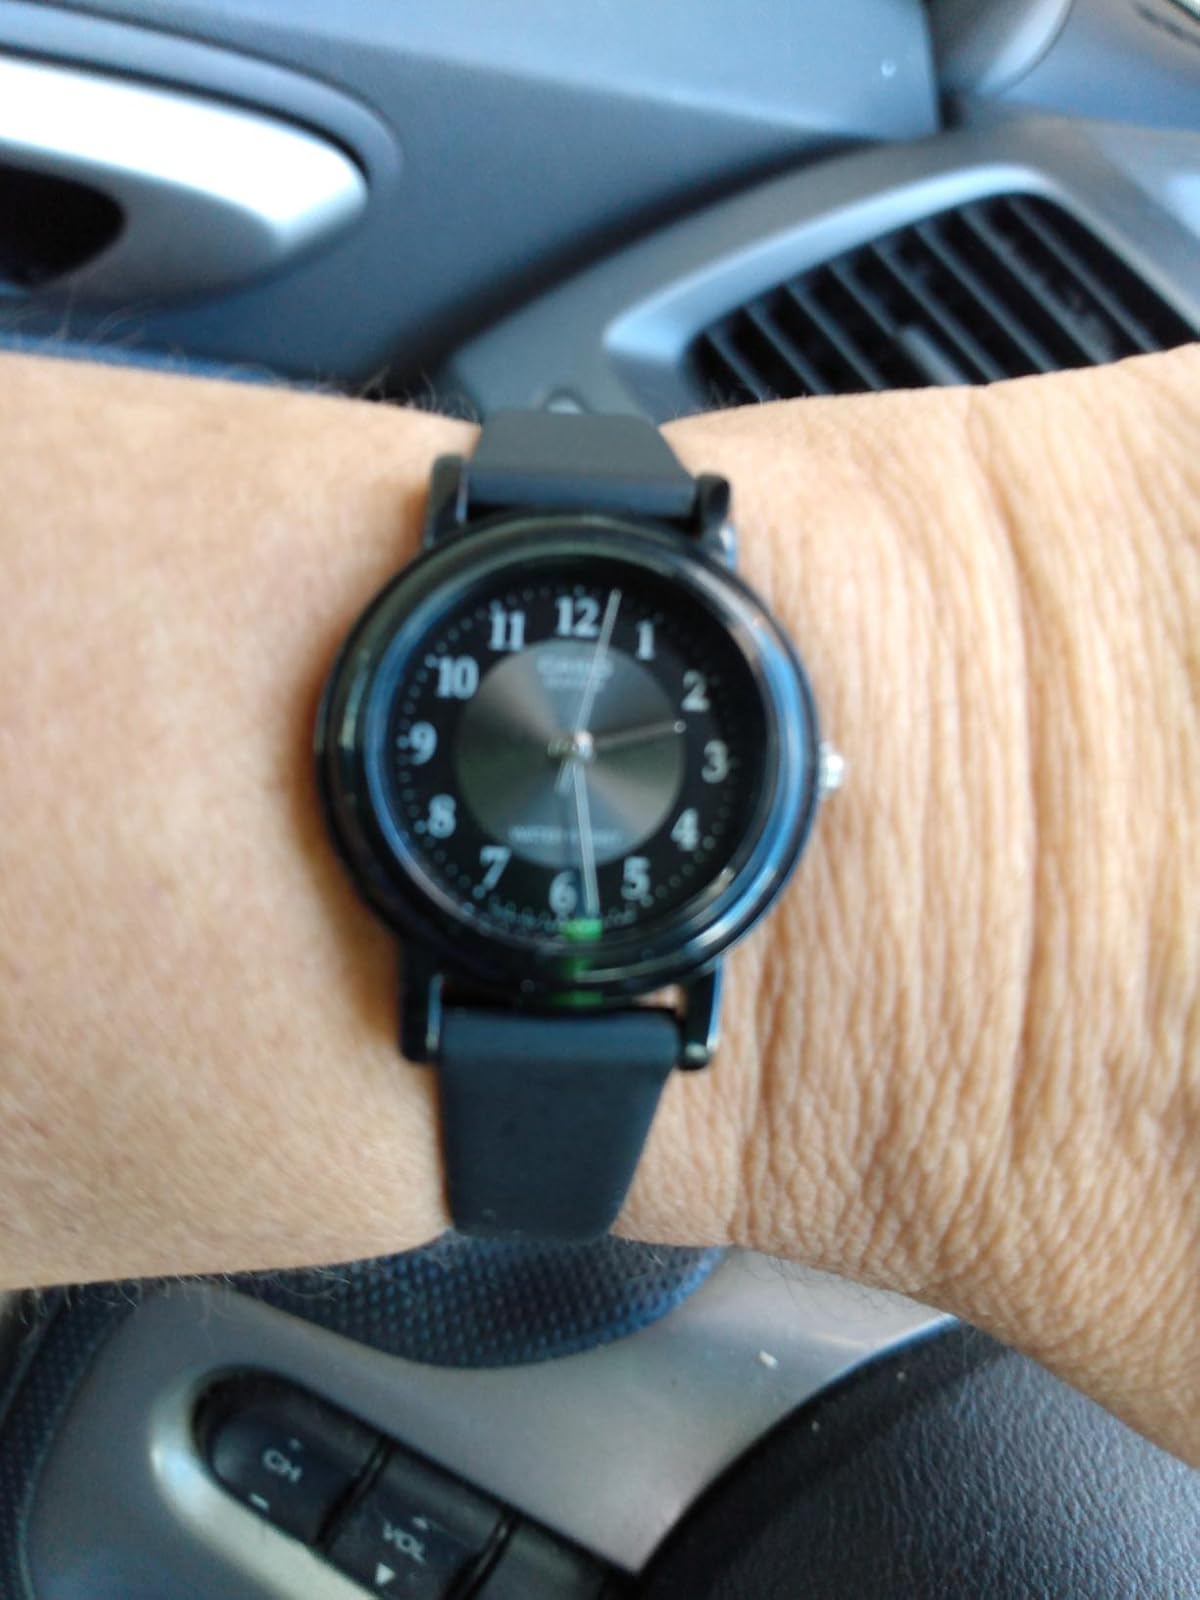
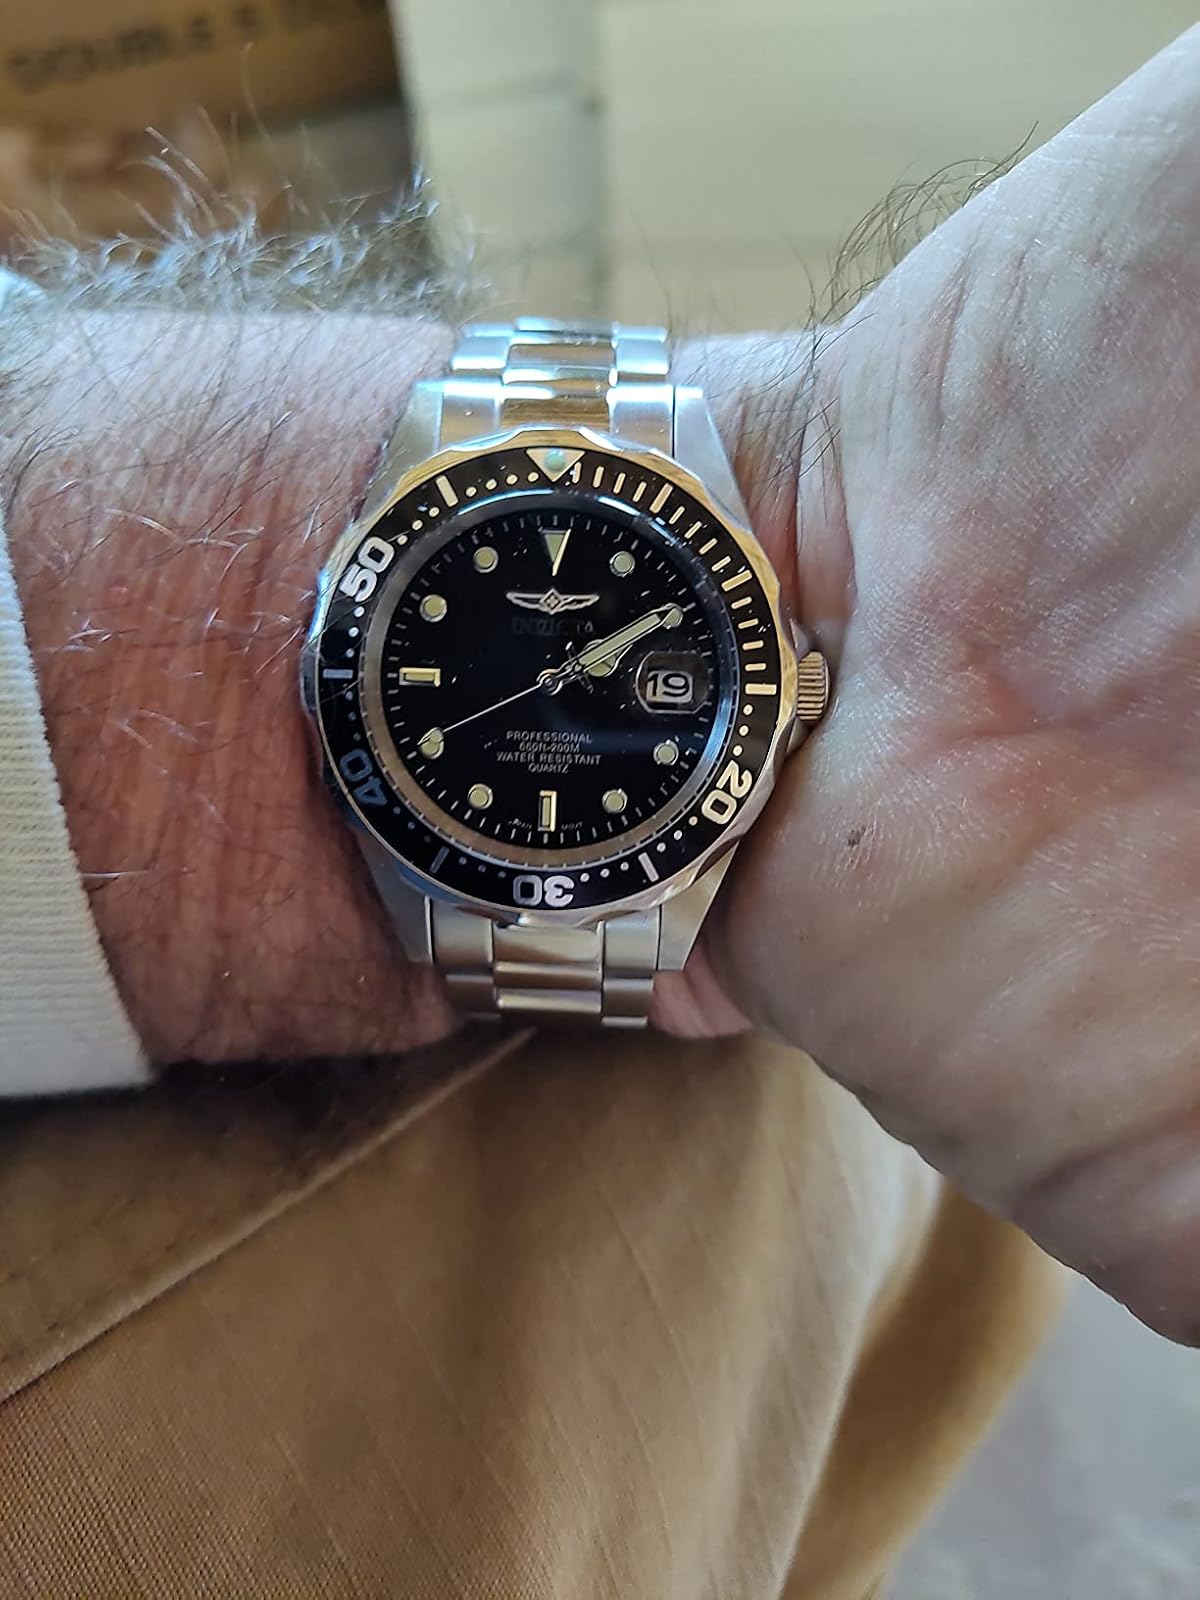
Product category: accessories_watch
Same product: no